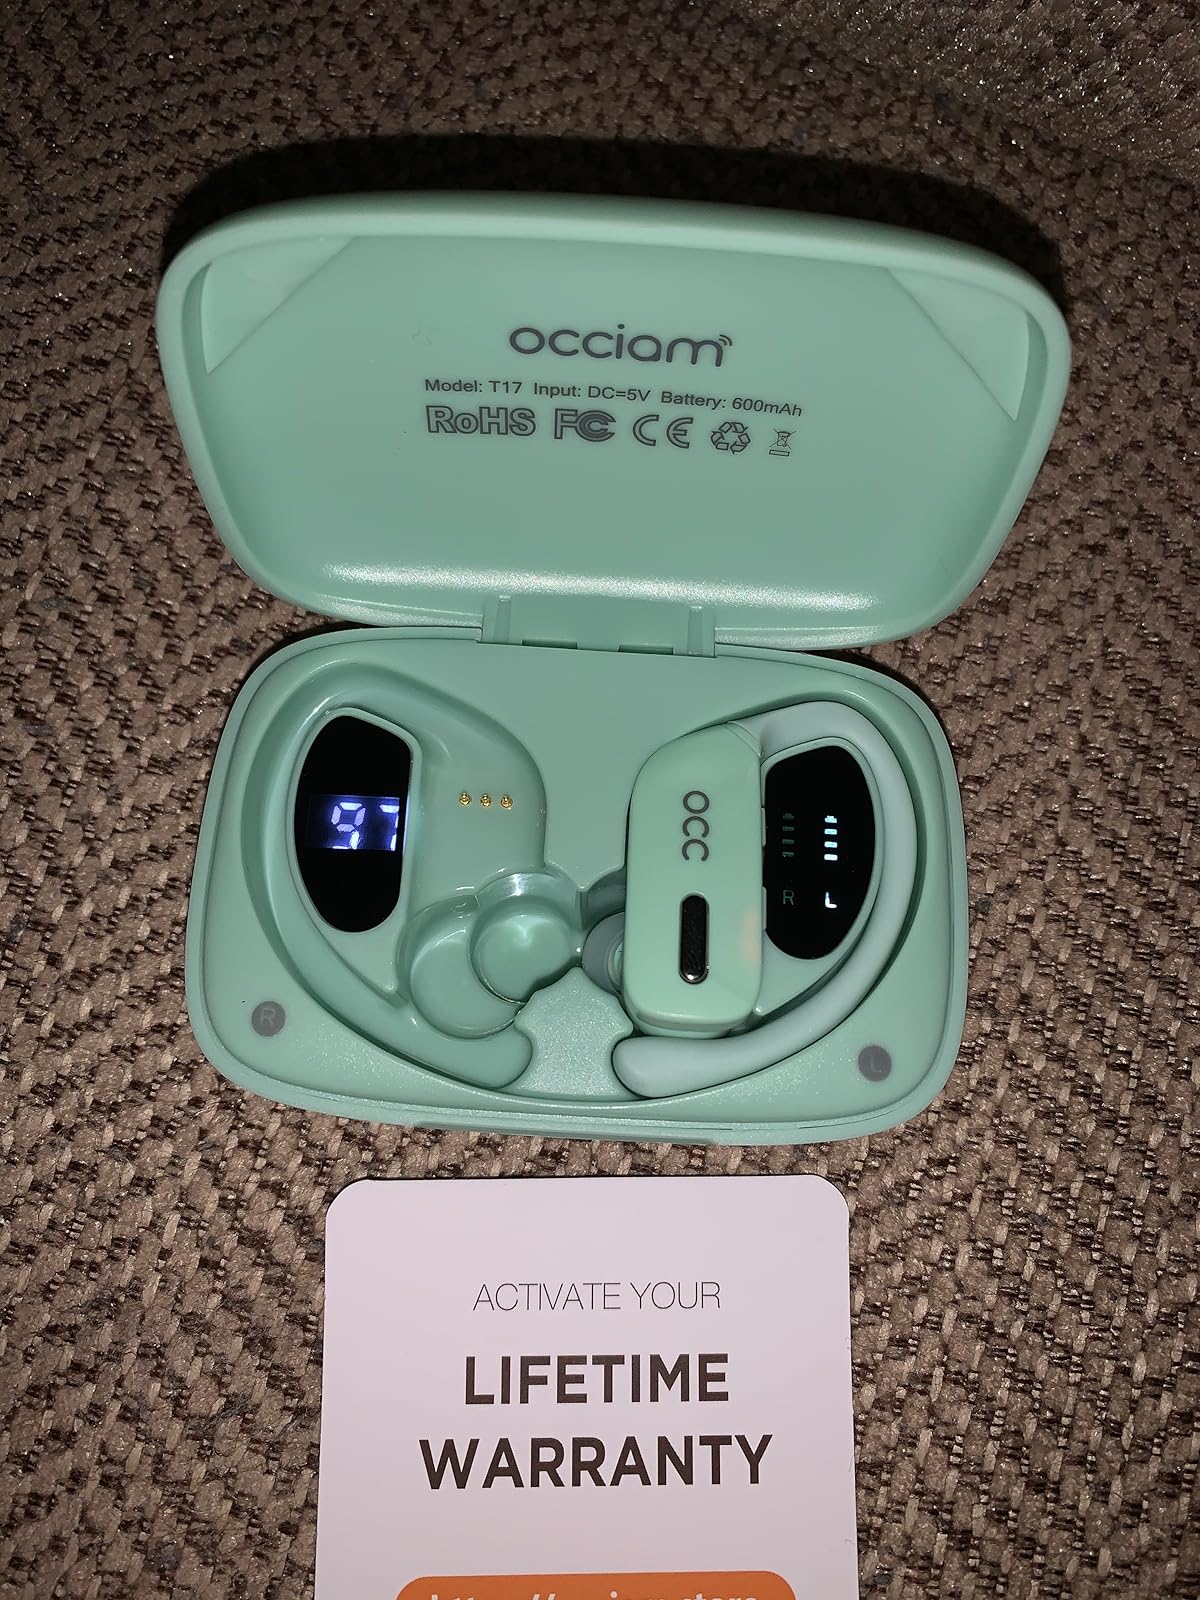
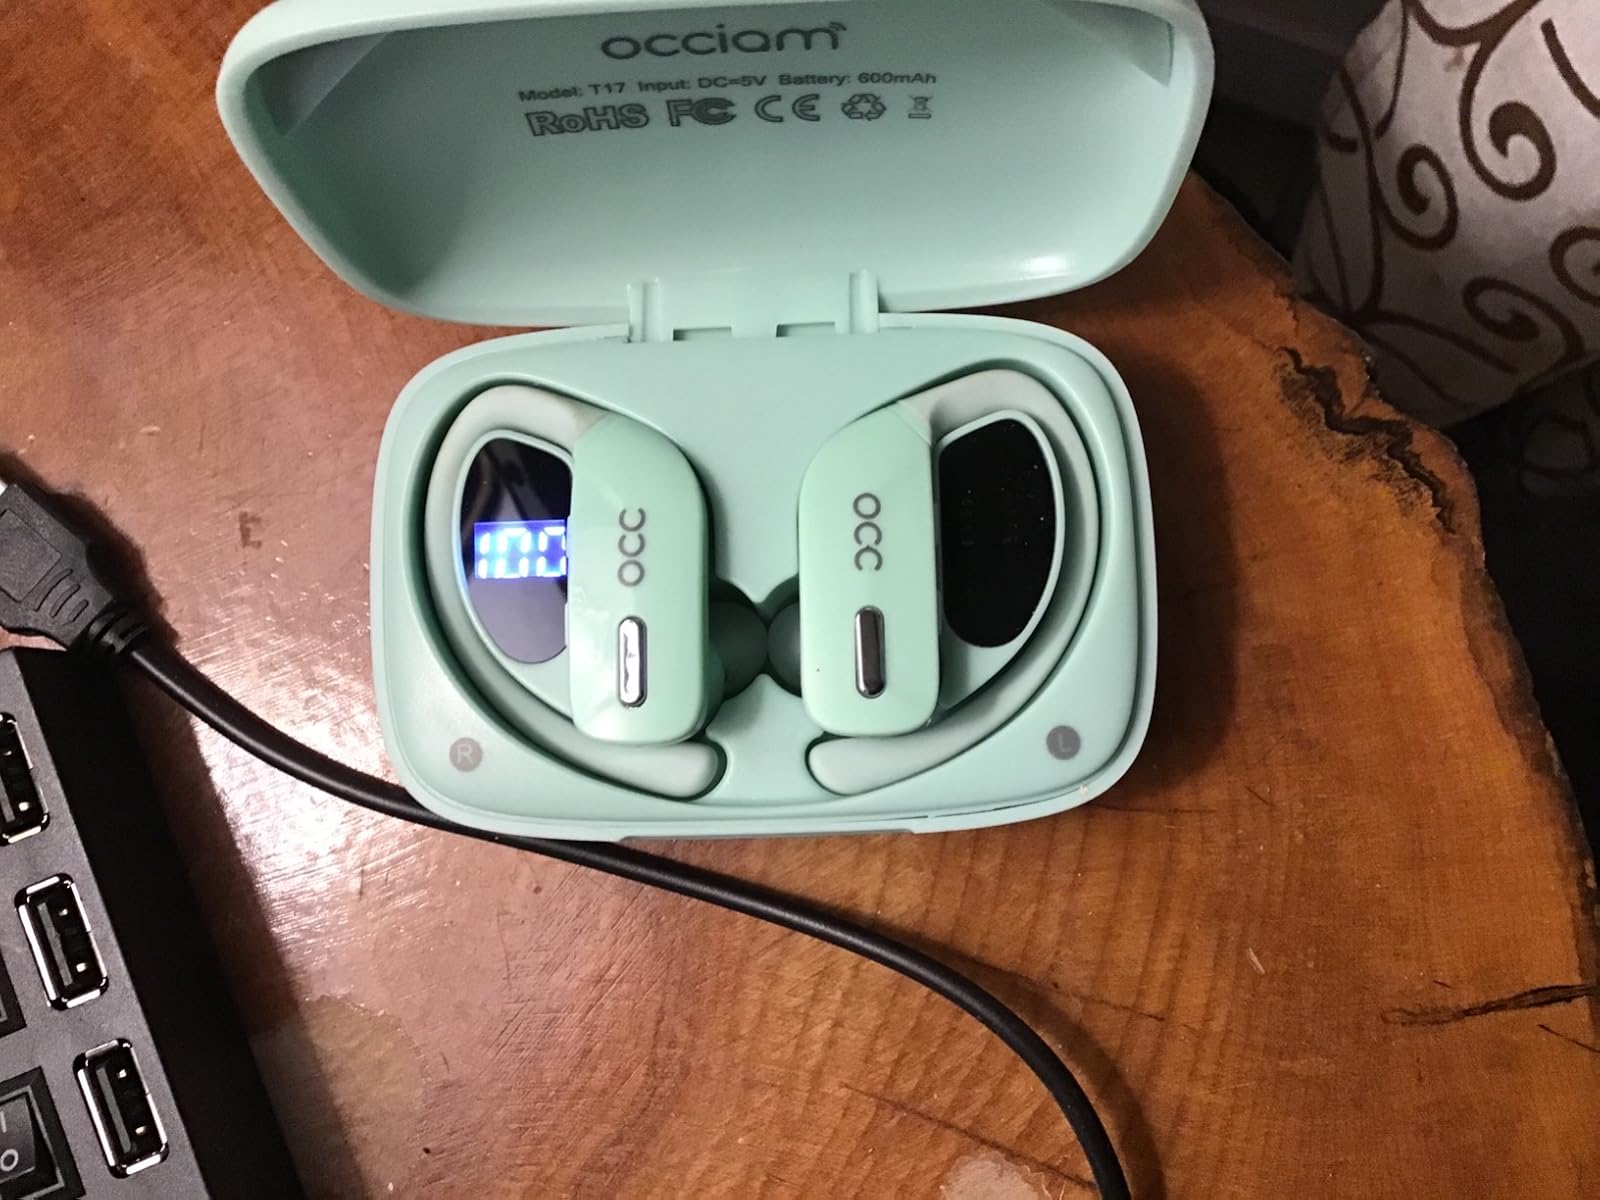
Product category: earbuds
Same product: yes